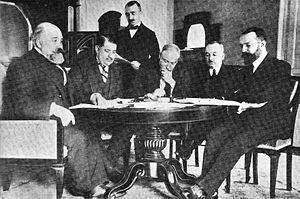
La guerre italo-turque est un conflit qui opposa l'Empire ottoman et le royaume d'Italie du 29 septembre 1911 au 18 octobre 1912.
1912 est une année bissextile commençant un lundi.